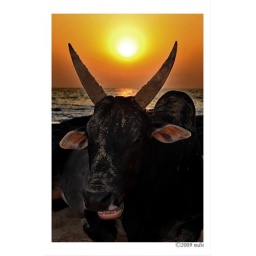
horns of light - (angry cow on a beach in Goa, India)